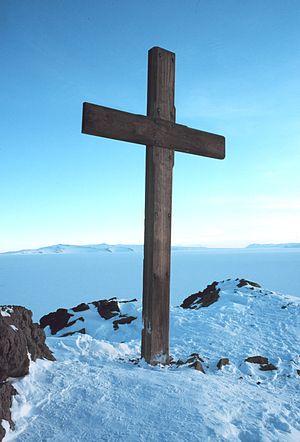
Cet article recense les sites et monuments historiques de l'Antarctique.
Observation Hill, communément appelée Ob Hill, prononcé /ɒb hɪl/, est une colline de l'île de Ross en Antarctique et surplombant la base antarctique McMurdo.
L’expédition Terra Nova, officiellement la British Antarctic Expedition 1910, est la troisième expédition britannique en Antarctique au XXᵉ siècle, et une des plus marquantes de l'âge héroïque de l'exploration en Antarctique. Menée entre 1910 et 1913 par Robert Falcon Scott aux fins de recherches scientifiques et d'explorations géographiques, et surtout d'offrir le pôle à la couronne d'Angleterre, elle se termine tragiquement.
Robert Falcon Scott, né le 6 juin 1868 près de Plymouth et mort le 29 mars 1912 sur la barrière de Ross en Antarctique, est un officier de la Royal Navy et un explorateur polaire britannique, considéré comme l'une des principales figures de l'âge héroïque de l'exploration en Antarctique, pour lequel il dirige deux expéditions : l'expédition Discovery et l'expédition Terra Nova. Au cours de la seconde, Scott mène un groupe de cinq personnes au pôle Sud le 17 janvier 1912, où ils découvrent que l'expédition norvégienne de Roald Amundsen les avait précédés de quatre semaines. Sur le chemin du retour, tous vont mourir d'épuisement, de faim et de froid.